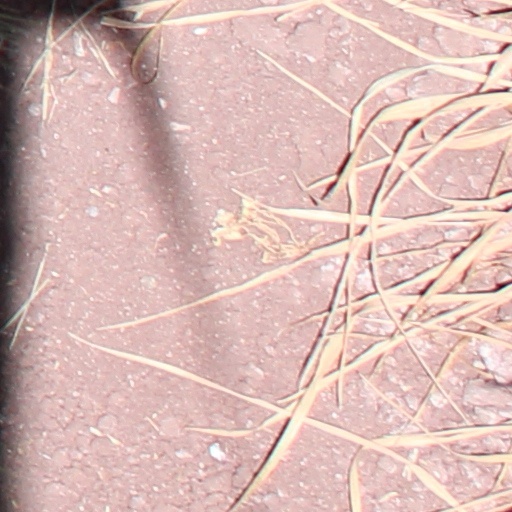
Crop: wheat